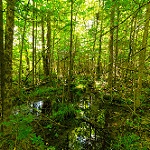
Label: forest